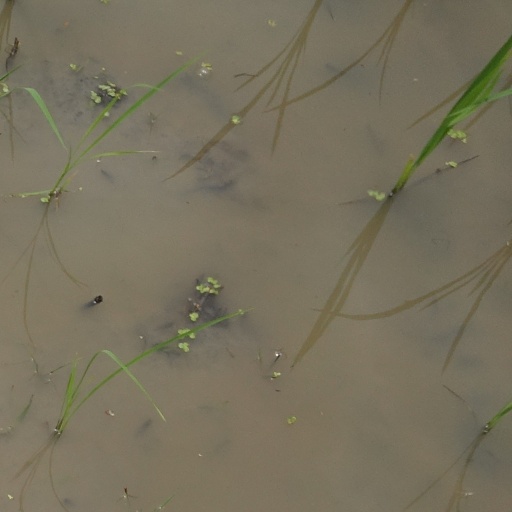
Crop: rice